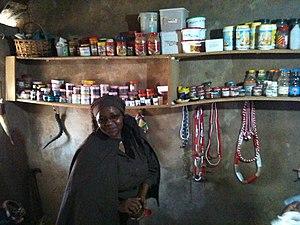
Sangoma est le nom donné aux tradipraticiens, hommes ou femmes, d'Afrique australe, particulièrement en Afrique du Sud. Ils tiennent différents rôles sociaux et politiques dans les communautés, tels que ceux de devins, de guérisseurs des maux physiques, psychiques et spirituels ; ils dirigent les rituels de naissance et de décès, aident à retrouver le bétail perdu, protègent les guerriers, pratiquent le désenvoûtement… Ils perpétuent aussi l'histoire, la cosmologie et les mythes liés à leurs traditions. Il y a deux principaux types de guérisseurs traditionnels parmi les Nguni, les Sotho-Tswana et les Tsonga : les devins, sangoma, et les herboristes, inyanga. Ces guérisseurs sont très respectés dans les sociétés où la maladie est considérée comme causée par la sorcellerie, le contact avec des objets ou des circonstances impures ou par le fait d'avoir négligé ses ancêtres. On estime leur nombre à 200 000 en Afrique du Sud, à comparer aux 25 000 médecins formés à l'occidentale. Les guérisseurs sont consultés par environ 60 % de la population sud-africaine, en général en même temps que les médecins à l'occidentale.